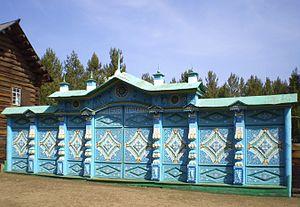
Les Semeiskie sont une communauté de « Vieux croyants » d'environ 200 000 personnes en Transbaïkalie, c'est-à-dire à l'est du lac Baïkal.